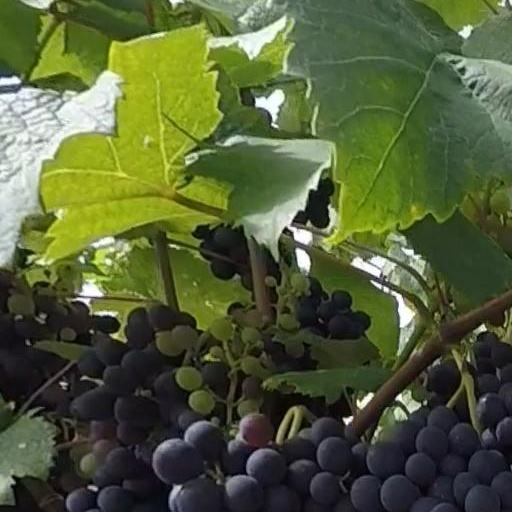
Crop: grape